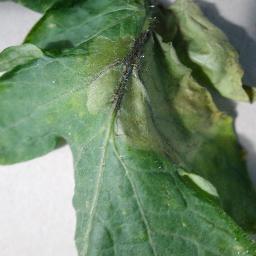
Label: Tomato___Late_blight